Lee Falk

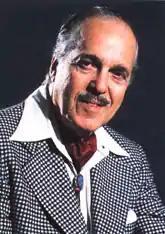

Lee Falk, born Leon Harrison Gross (April 28, 1911 – March 13, 1999), was an American writer, playwright, theater director, and producer, best known as the creator of the comic strips "Mandrake the Magician" and "The Phantom". At the height of their popularity, these strips attracted over 100 million readers every day. Falk also wrote short stories, and he contributed to a series of paperback novels about "The Phantom".